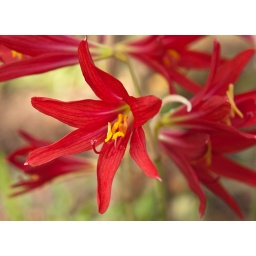
The recent rains brought up these red flowers in a neglected flower bed in the back yard.